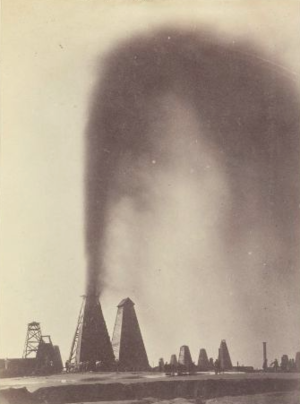
Puits de pétrole à Bakou.
Ali Khan Vali est un homme d'État iranien de l'époque de Nasseredin Shah et de Mozaffaredin Shah. Il est également connu comme l'un des premiers photographes iraniens.
Un puits de pétrole est un équipement chargé d'extraire le pétrole brut du sous-sol, comprenant un puits d'exploitation et du matériel de pompage ainsi que des systèmes de contrôle et/ou sécurité.